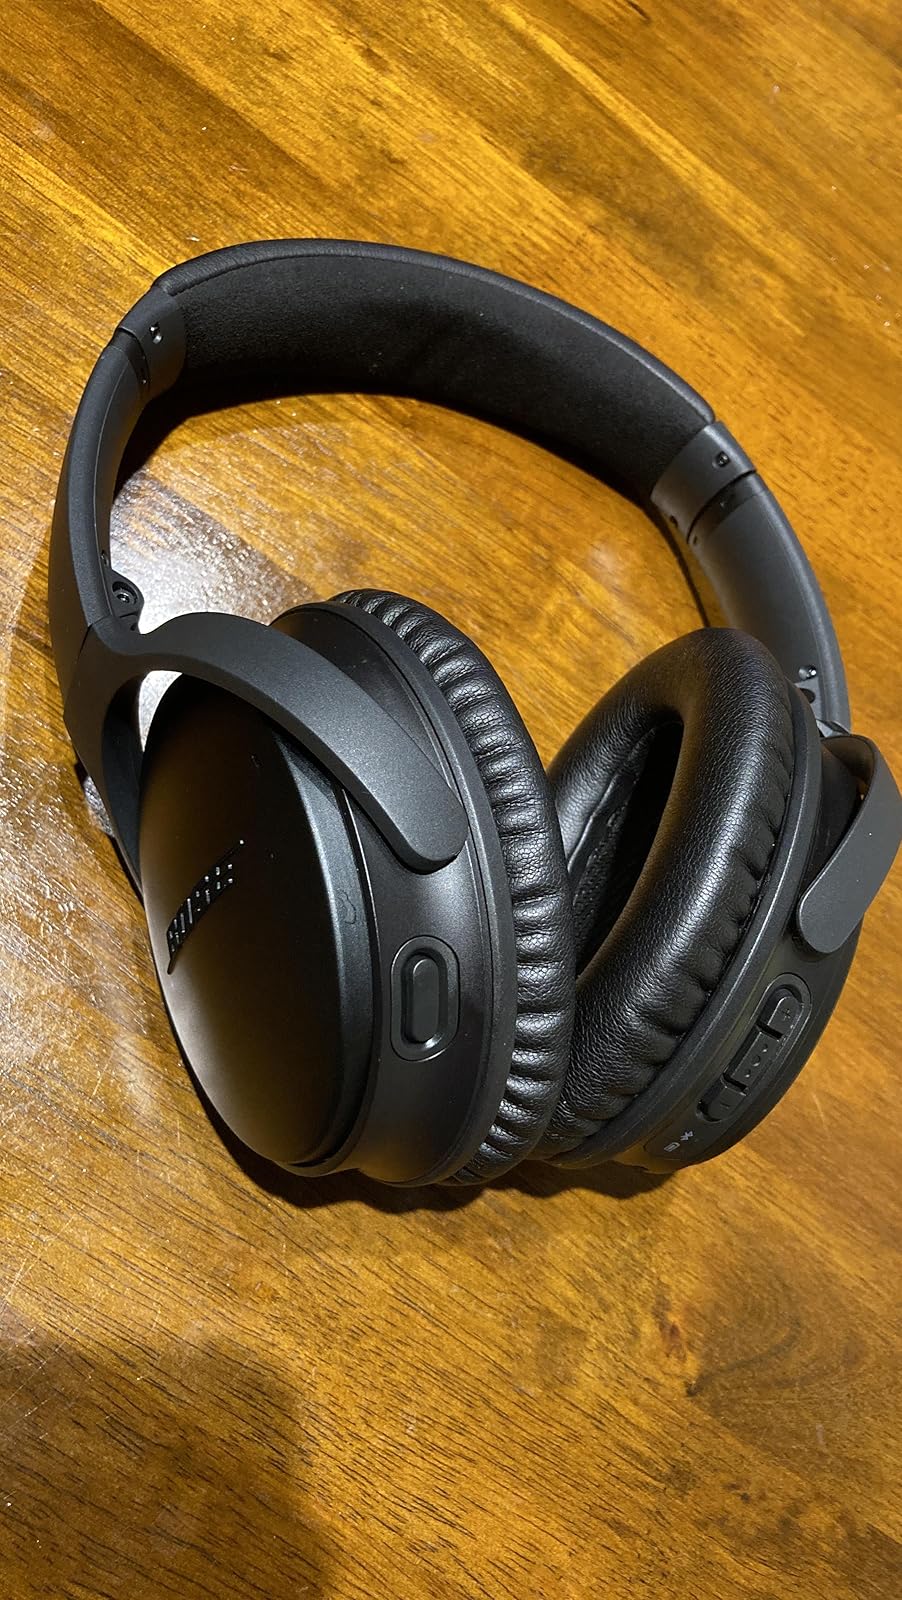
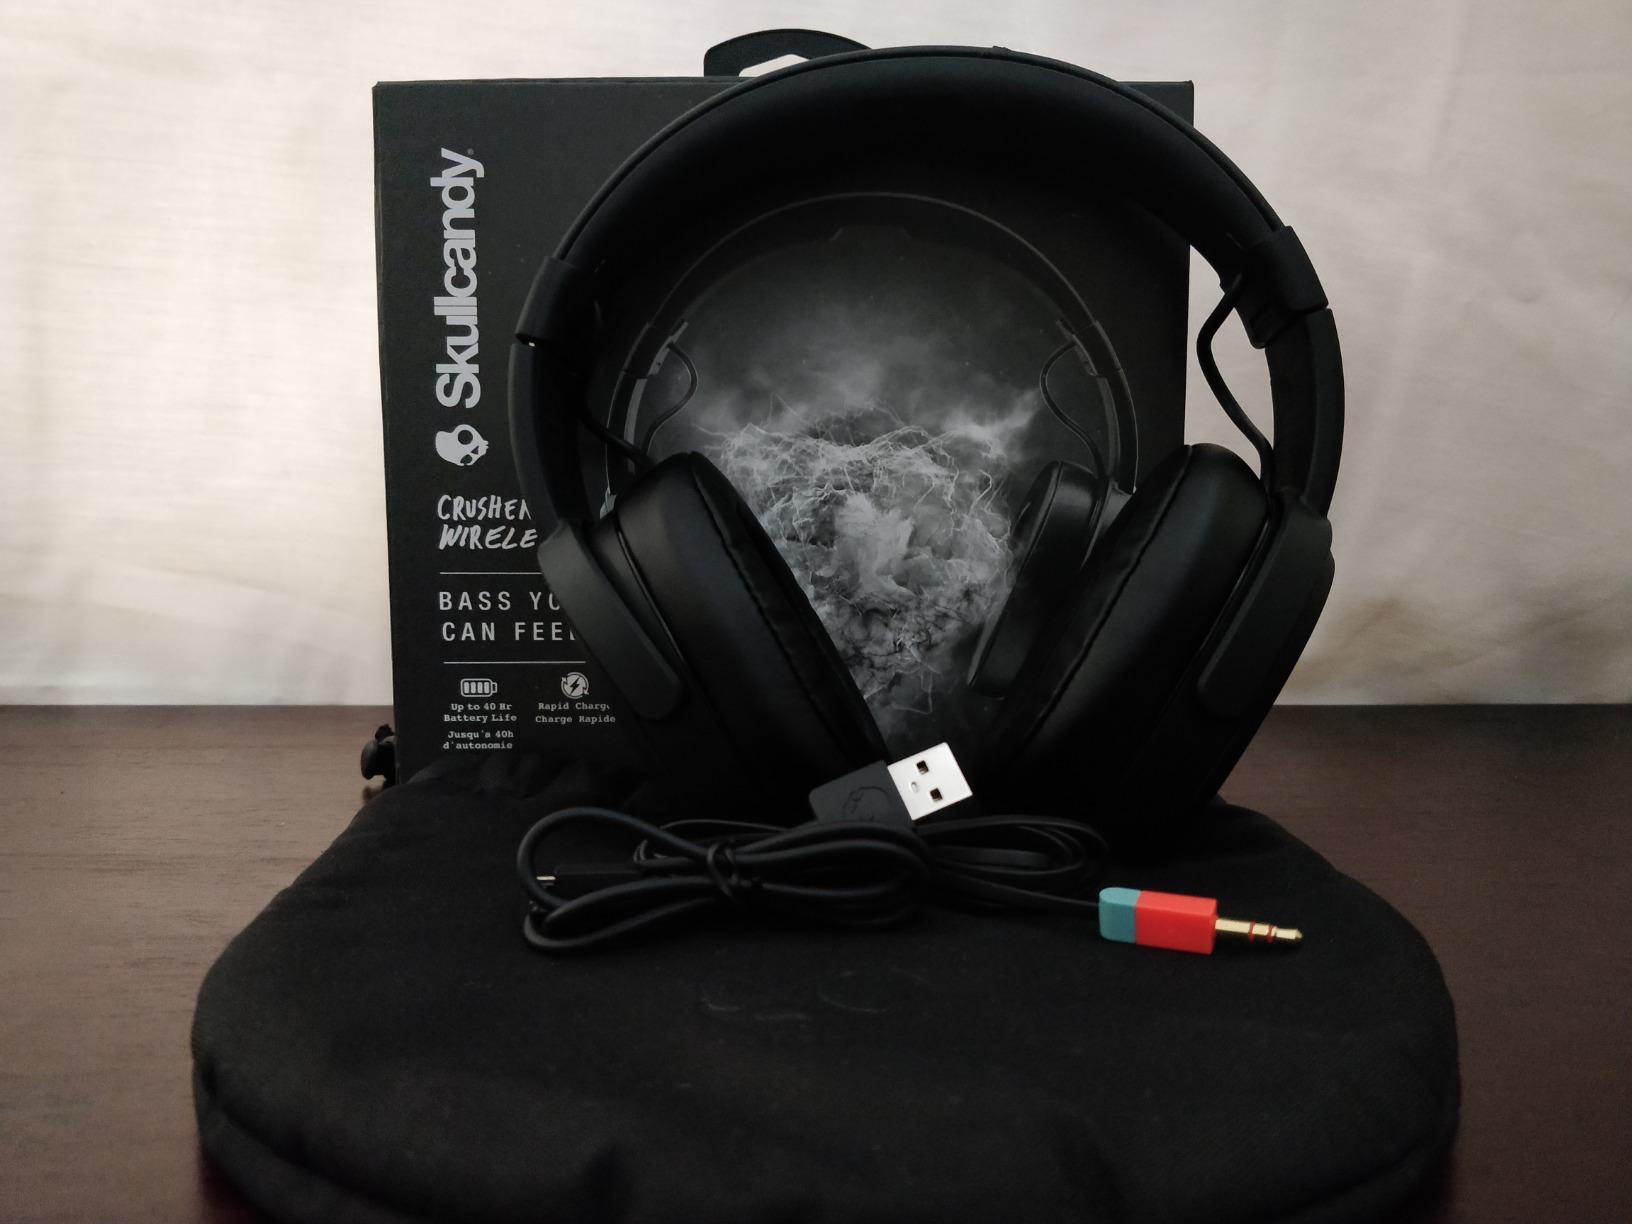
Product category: headphones
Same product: no